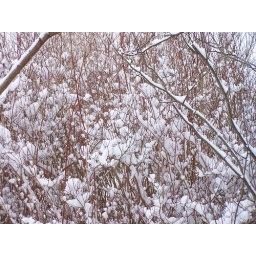
I loved the texture made by the snow on the bare winter leaves of the orange blossom plant.